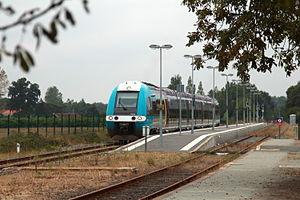
La gare de Bouaye est une gare ferroviaire française de la ligne de Nantes-État à La Roche-sur-Yon par Ste-Pazanne, située sur le territoire de la commune de Bouaye, dans le département de la Loire-Atlantique en région Pays de la Loire.
La ligne de Nantes-État à La Roche-sur-Yon par Sainte-Pazanne est une ligne de chemin de fer française à vocation régionale, à voie unique et écartement normal, qui permettait de relier les villes de Nantes et de La Roche-sur-Yon via Sainte-Pazanne, Challans et Aizenay de son ouverture en 1880 au déclassement de la section de Commequiers à La Roche-sur-Yon à la fin du XXᵉ siècle.